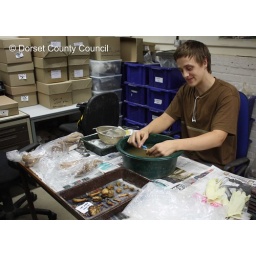
Finds being washed - you can see just some of the relief roads boxes of finds in the background